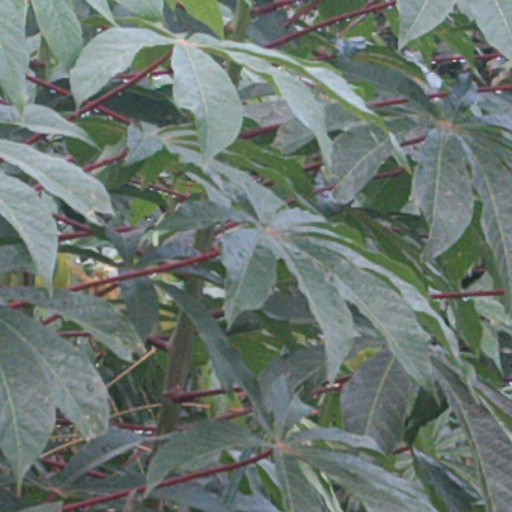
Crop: cassava